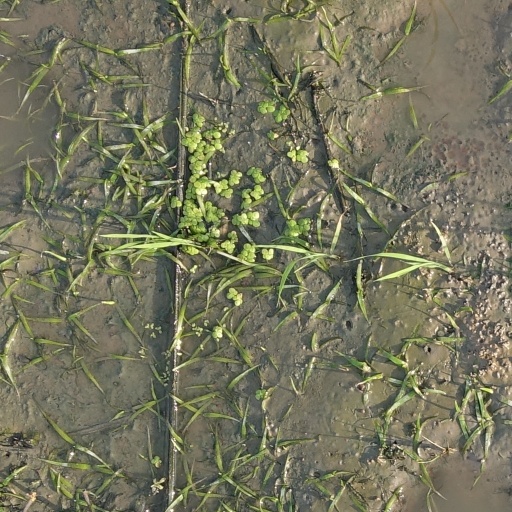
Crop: rice